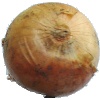
Label: white_onion